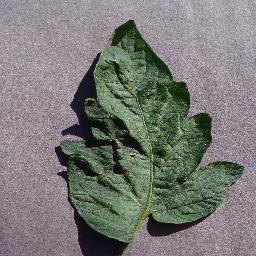
Label: Tomato___Target_Spot